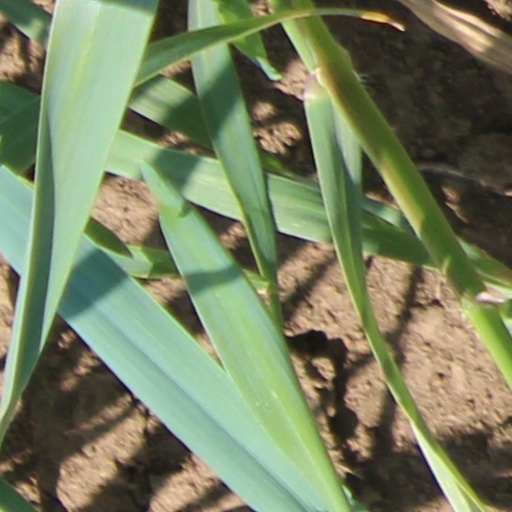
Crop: wheat